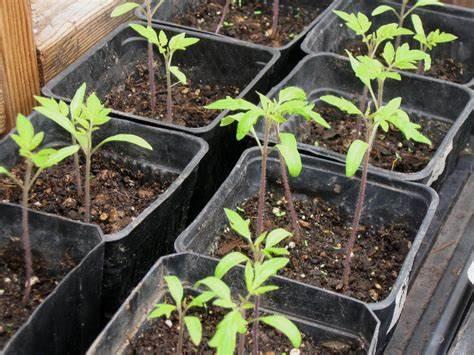
Mbegu zilizopandwa katika vibakuli vyeusi vilivyo na udongo mweusi, vilivyowekewa mbolea kwa ajili ya kuimarisha mmea huo, ambao umeota katika vibakuli hivi. Mmea ni jamii ya nyanya, ukiwa umestawi vizuri.